Banijay Kids & Family

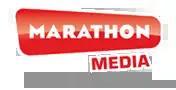
Marathon Media logo (2006–2012)

In September 2005, Marathon Media announced that they've made a merger deal with the French division of the British-based European private firm Bridgepoint Capital who owns French TV production group Tele Images, to create the biggest major production and distribution group based in France with Tele Images' subsidiaries GTV Productions and Adventure Line Productions producer of "Fort Boyard" being part of the new group along with Vincent Chalvon-Demersay and David Michel continuing to hold their stakes in Marathon's animation division. The following year in January 2006, Marathon Media had completed their merger with Groupe Tele Images into forming the biggest major production and distribution group based in France with the combined entity was subsequently named Marathon Group.